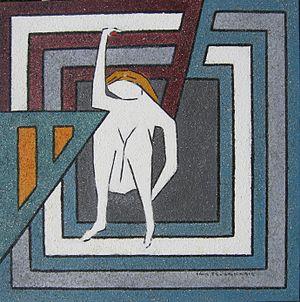
Légèreté et pesanteur sont liés à une philosophie de vie. Ce sont des choix de vie. Ce tableau traduit la contradiction philosophique de légèreté et lourdeur. Pesanteur peut être un signe du sens de responsabilité. Elle peut être l'expression de maturité. Elle peut être le résultat d'une profonde méditation. Elle peut être l'émission d'une quête de sens dans la vie. Mais pesanteur peut également conduire à un sentiment d'oppression lorsqu'elle est ressentie comme un fardeau: un fardeau insupportable. Alors le temps est venu de se libérer et de se défaire d'un environnement étouffant.